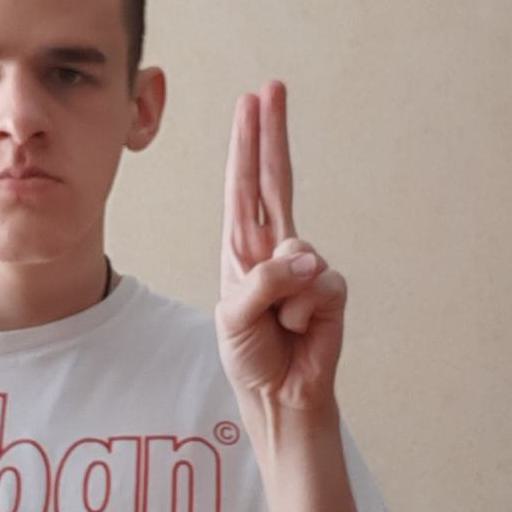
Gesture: two_up